Southampton

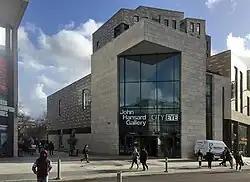
John Hansard Gallery and City Eye

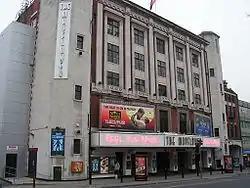
The Mayflower Theatre

The city is home to the longest surviving stretch of medieval walls in England, as well as a number of museums such as Tudor House Museum, reopened on 30 July 2011 after undergoing extensive restoration and improvement; Southampton Maritime Museum; God's House Tower, an archaeology museum about the city's heritage and located in one of the tower walls; the Medieval Merchant's House; and Solent Sky, which focuses on aviation. The SeaCity Museum is located in the west wing of the civic centre, formerly occupied by Hampshire Constabulary and the Magistrates' Court, and focuses on Southampton's trading history and on the "Titanic". The museum received half a million pounds from the National Lottery in addition to interest from numerous private investors and is budgeted at £28 million.